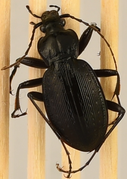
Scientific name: Carabus goryi
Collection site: Mountain Lake Biological Station NEON (MLBS), plot MLBS_008